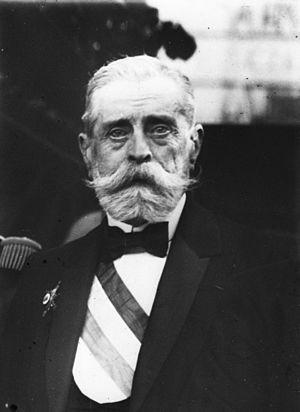
Camille Ournac, sénateur de la Haute-Garonne, en 1914
Camille Ournac est un homme politique français né le 31 août 1845 à Toulouse et décédé le 24 février 1925 à Toulouse.